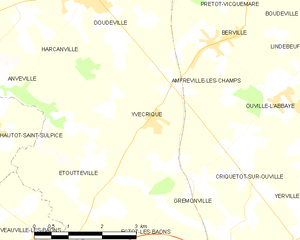
Carte des communes françaises Yvecrique